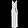
Label: Dress